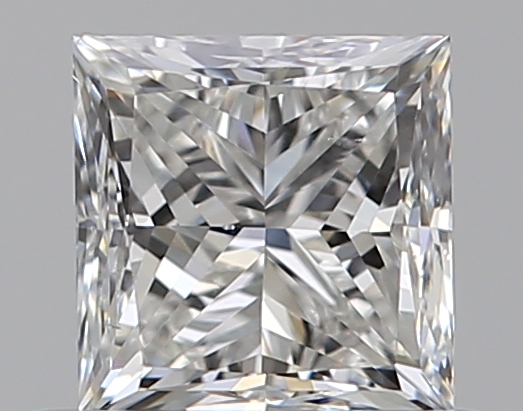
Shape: princess
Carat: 0.59
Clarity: VS2
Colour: G
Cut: VG
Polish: EX
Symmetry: VG
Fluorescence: N
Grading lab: GIA
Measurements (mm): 4.44 x 4.36 x 3.28